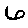
Label: 6